Elisa Bonaparte

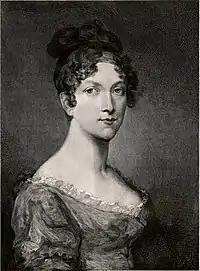
Elisa, as Grand Duchess of Tuscany, supported Napoleon's desire to unify Italy under Bonapartist rule.

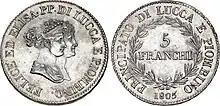
Lucchese coin (1805) with jugate busts of Elisa and Felice

Her separation from her husband in 1805 was seen favorably by Napoleon (though he soon rejoined her after her promotion to Lucca). On 19 March 1805, Napoleon awarded her the Principality of Piombino, which had been French property for some years and was of major strategic interest to Napoleon due to its proximity to Elba and Corsica. Felice and Élisa took the titles "Prince and Princess of Piombino". In June 1805, the oligarchic Republic of Lucca, which had been occupied by France since late 1799, was made a principality and added to Felice and Élisa's domain, their entry into Lucca and investiture ceremony following on 14 July 1805.